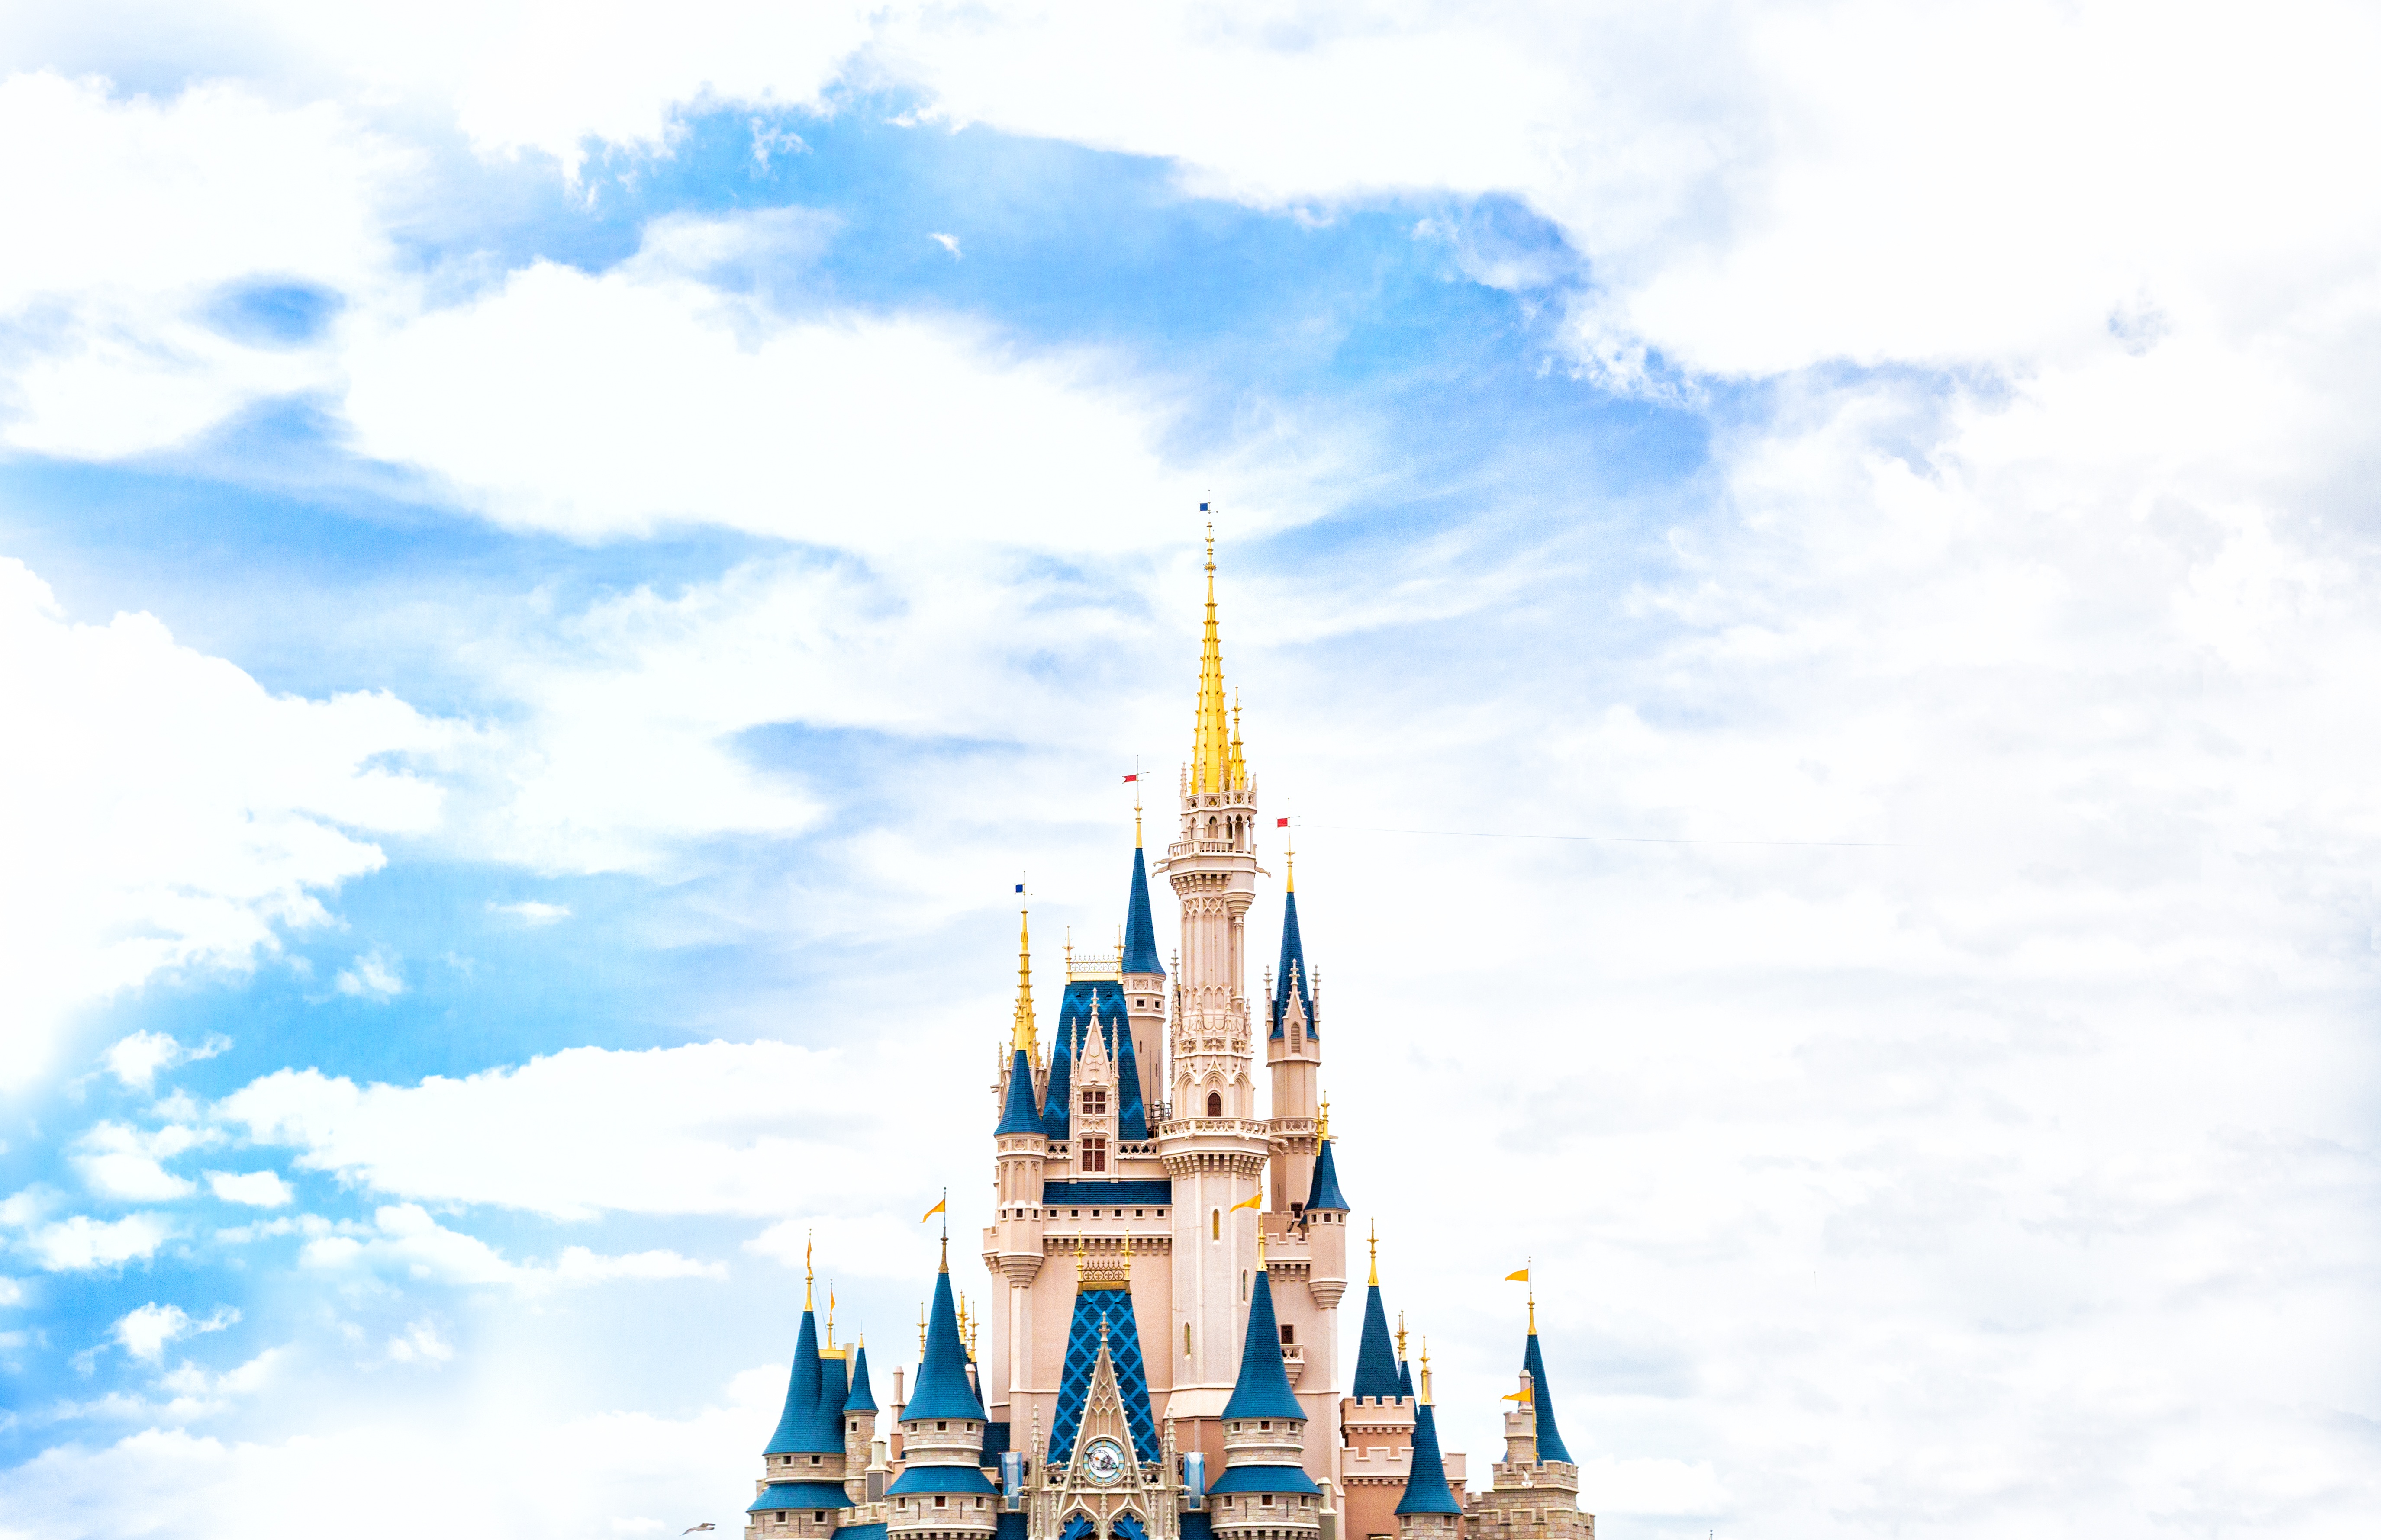
architecture, sky, amusement park, tower, park, castle, landmark, place of worship, resort, spire, disney world, walt disney, cinderella castle